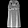
Label: T - shirt / top